Taxidermy

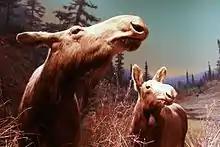
Mother moose and calf diorama, Manitoba Museum

In the late 19th century, a style known as anthropomorphic taxidermy became popular. A 'Victorian whimsy', mounted animals were dressed as people or displayed as if engaged in human activities. An early example of this genre was displayed by Herman Ploucquet, from Stuttgart, Germany, at the Great Exhibition in London.